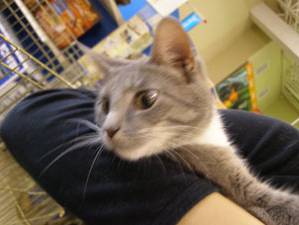
Label: cat